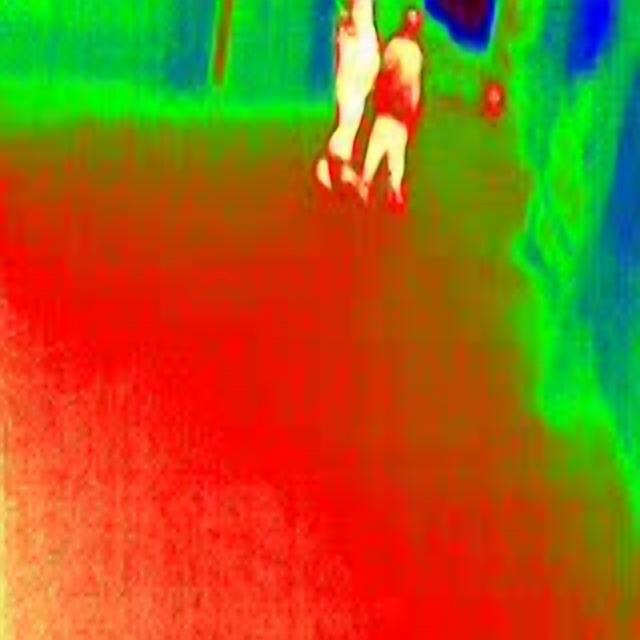
Detected objects:
label: person
label: person